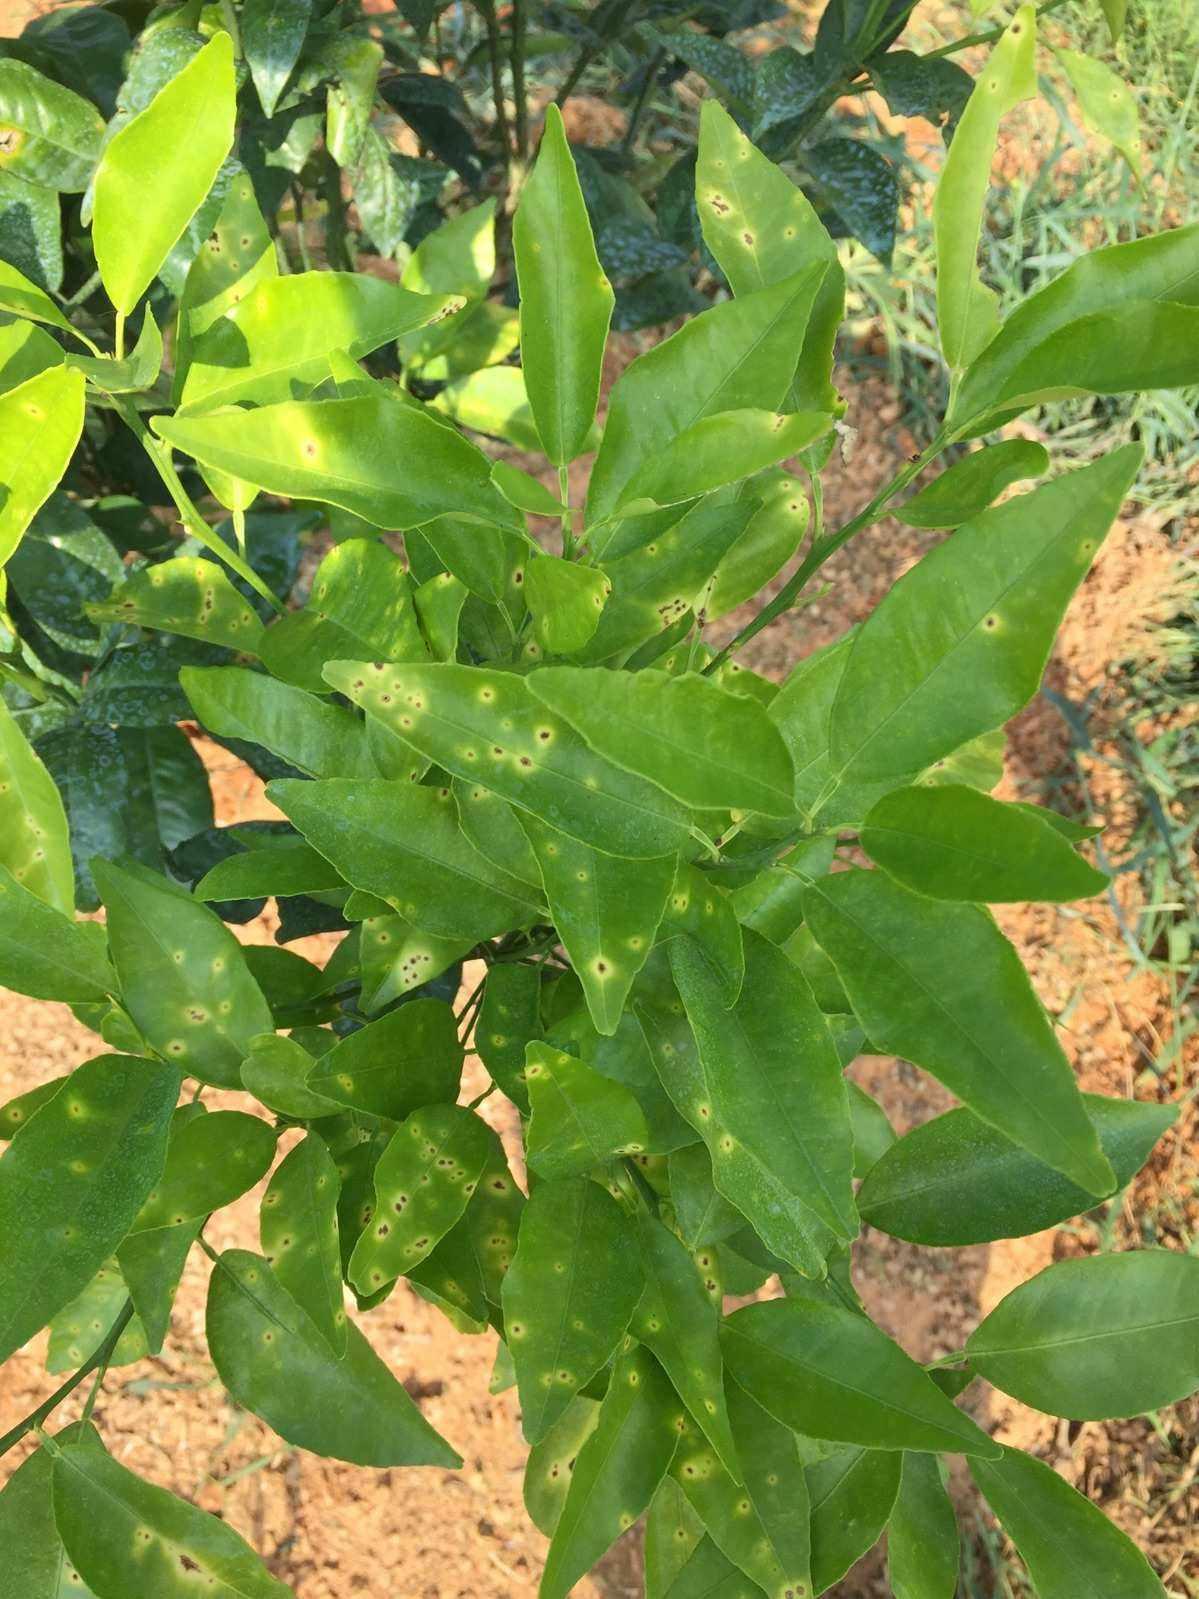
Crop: unknown
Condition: citrus_canker